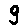
Label: 9